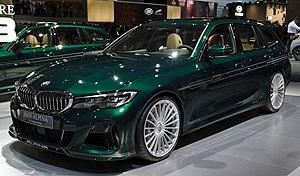
Le salon de l'automobile de Francfort est le plus grand salon automobile au monde jusqu'en 2019. Il est organisé par le Verband der Automobilindustrie, l'union de l'industrie automobile allemande, et planifié par l'Organisation internationale des constructeurs automobiles de 1951 à 2019, tous les deux ans à Francfort-sur-le-Main en Allemagne, en alternance avec le Mondial de l'automobile de Paris. L'édition 2019 est la dernière de ce salon à se dérouler à Francfort, le salon étant déplacé à Munich à partir de 2021.